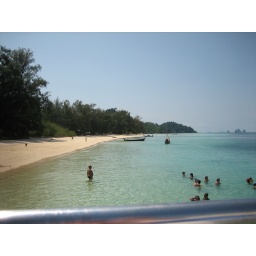
One beach on the 4 Island boat trip in Thailand.